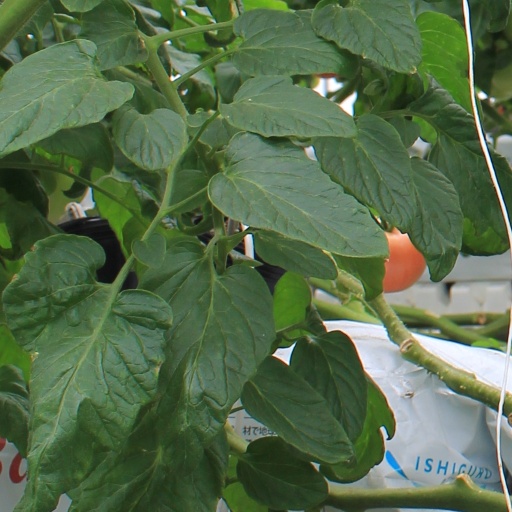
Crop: tomato